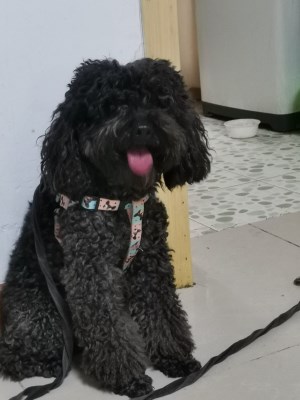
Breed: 7449-n000128-teddy